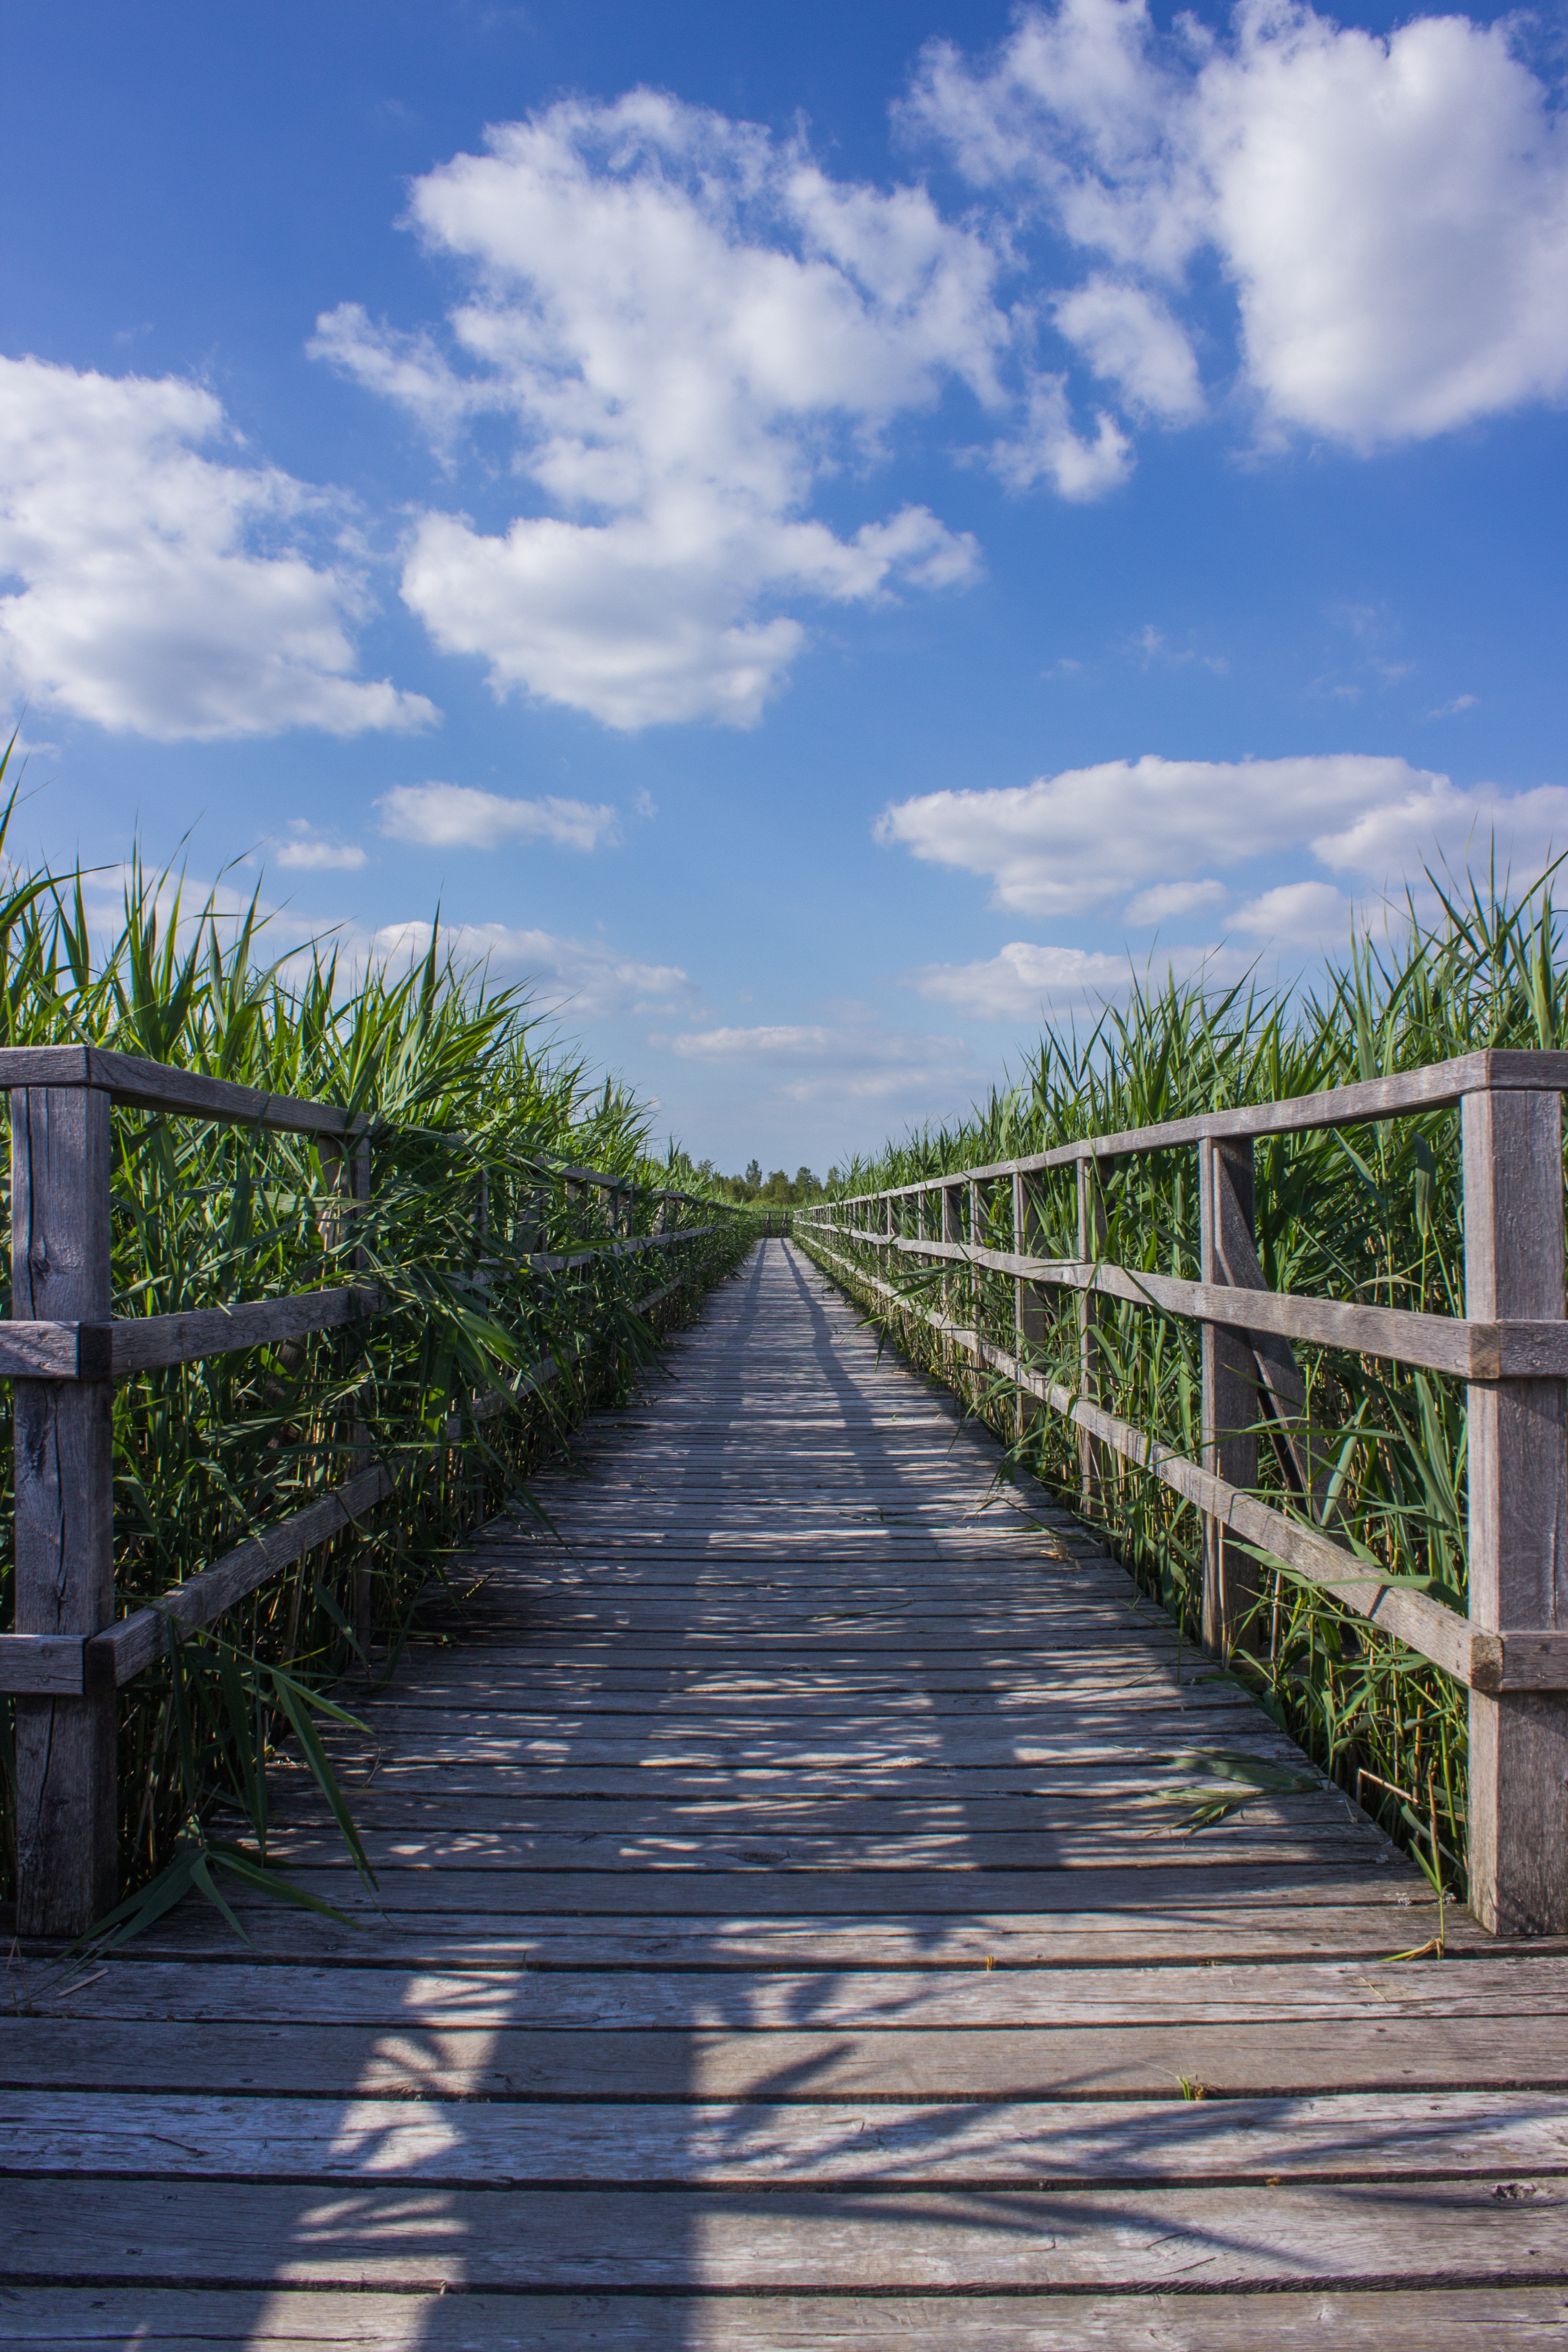
landscape, sea, coast, nature, sky, boardwalk, bridge, walkway, reed, web, focus, moor, away, target, nature conservation, spring lake, nonbuilding structure